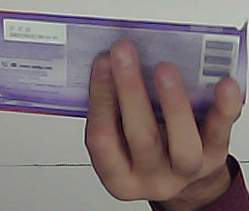
Product: milka_chocolate